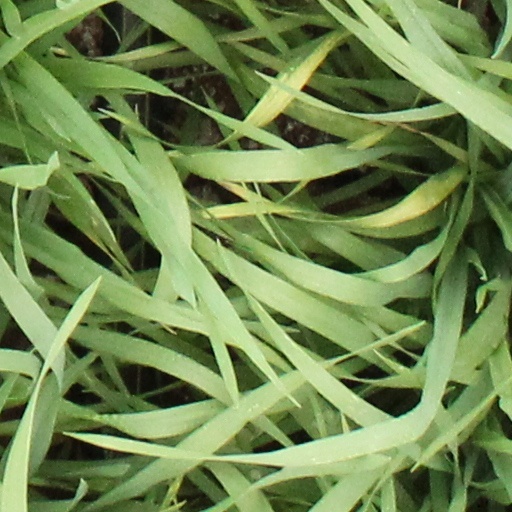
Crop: wheat